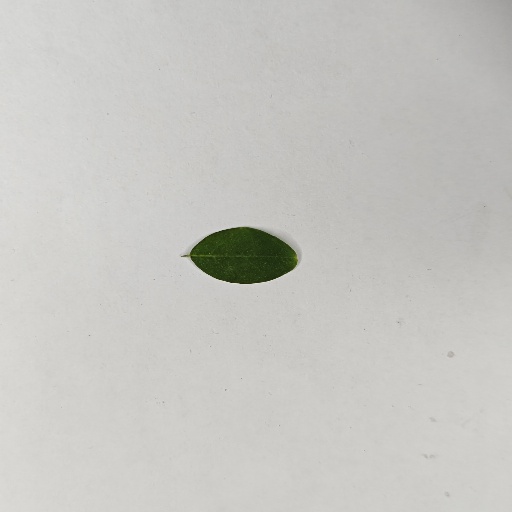
Species: Sojina
Leaf condition: Healthy Leaf